Yeh Gulistan Hamara

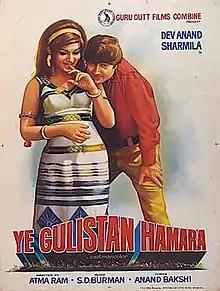
Poster

Ye Gulistan Hamara is a 1973 Indian Hindi-language drama film directed by Atmaram. The film stars Dev Anand, Sharmila Tagore, Pran, Sujit Kumar, Johnny Walker in pivotal roles, with music by S. D. Burman. Dialogue and screenplay are by Wajahat Mirza. The films depicts a tribal community living on the border with China; the song "Mera Naam Aao" was considered particularly offensive to the Ao Naga community in Nagaland.